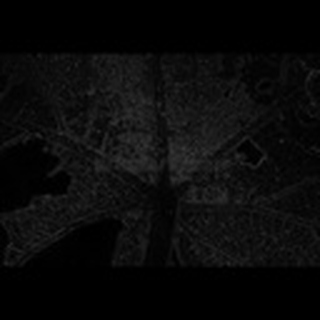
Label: cotton_aphids